SsangYong Korando

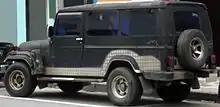
A Korando K9 with extended wheelbase.

Keohwa was absorbed by Dong-A Motor in December 1984, and a facelift followed in March 1985. The new model had a changed interior and the large diesel was replaced by the 2238 cc Isuzu C223 engine. The pickup version was discontinued. In June, Isuzu's 2-liter G200Z petrol engine was added. In 1986, Korandos were exported to Japan; and in 1988, SsangYong began exporting them to Europe. In November 1986 Dong-A was integrated into the SsangYong Group, who changed the company's name to SsangYong Motor Company in March 1988.